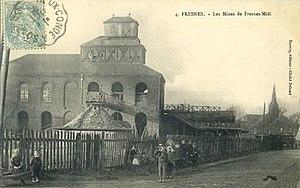
La Fosse Soult n° 1 de la Compagnie des mines de Thivencelle était un charbonnage constitué d'un seul puits situé à Fresnes-sur-Escaut, Nord, Nord-Pas-de-Calais, France.
L'histoire du bassin minier du Nord-Pas-de-Calais retrace en détail tous les faits historiques de l'exploitation de ce bassin minier, exploité intensivement pour la houille présente dans son sous-sol de la fin du XVIIᵉ siècle jusqu'à la fin du XXᵉ siècle.